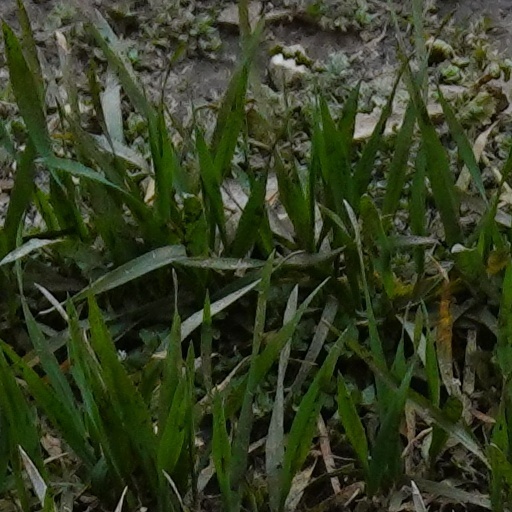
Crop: wheat